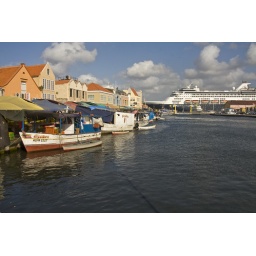
The market boats tied up along the quay in Willemstad. Our ship is docked in the distance. Statendam Day 15